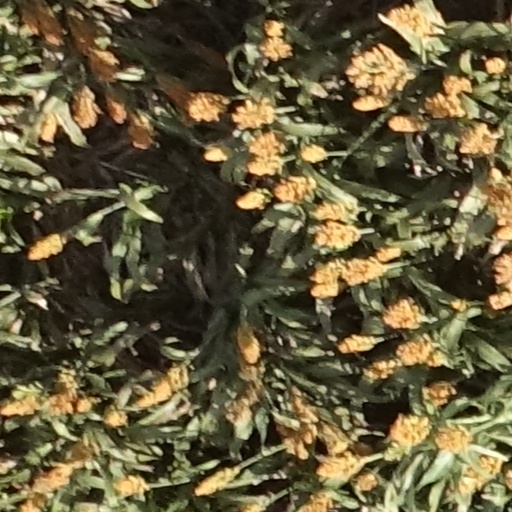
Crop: sorghum